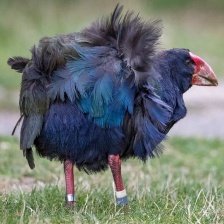
Species: TAKAHE
Scientific name: PORPHYRIO HOCHSTETTERI
ImageNet parent category: european_gallinule